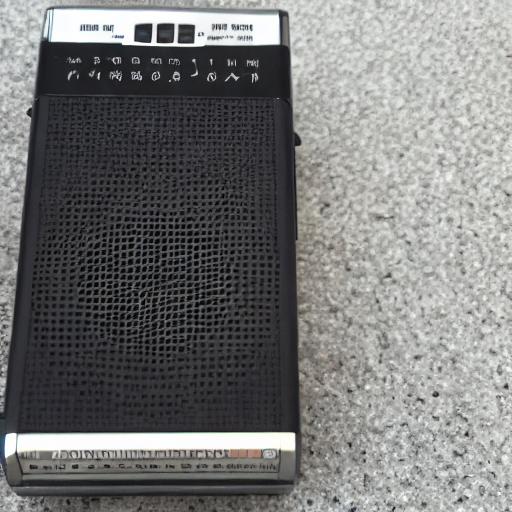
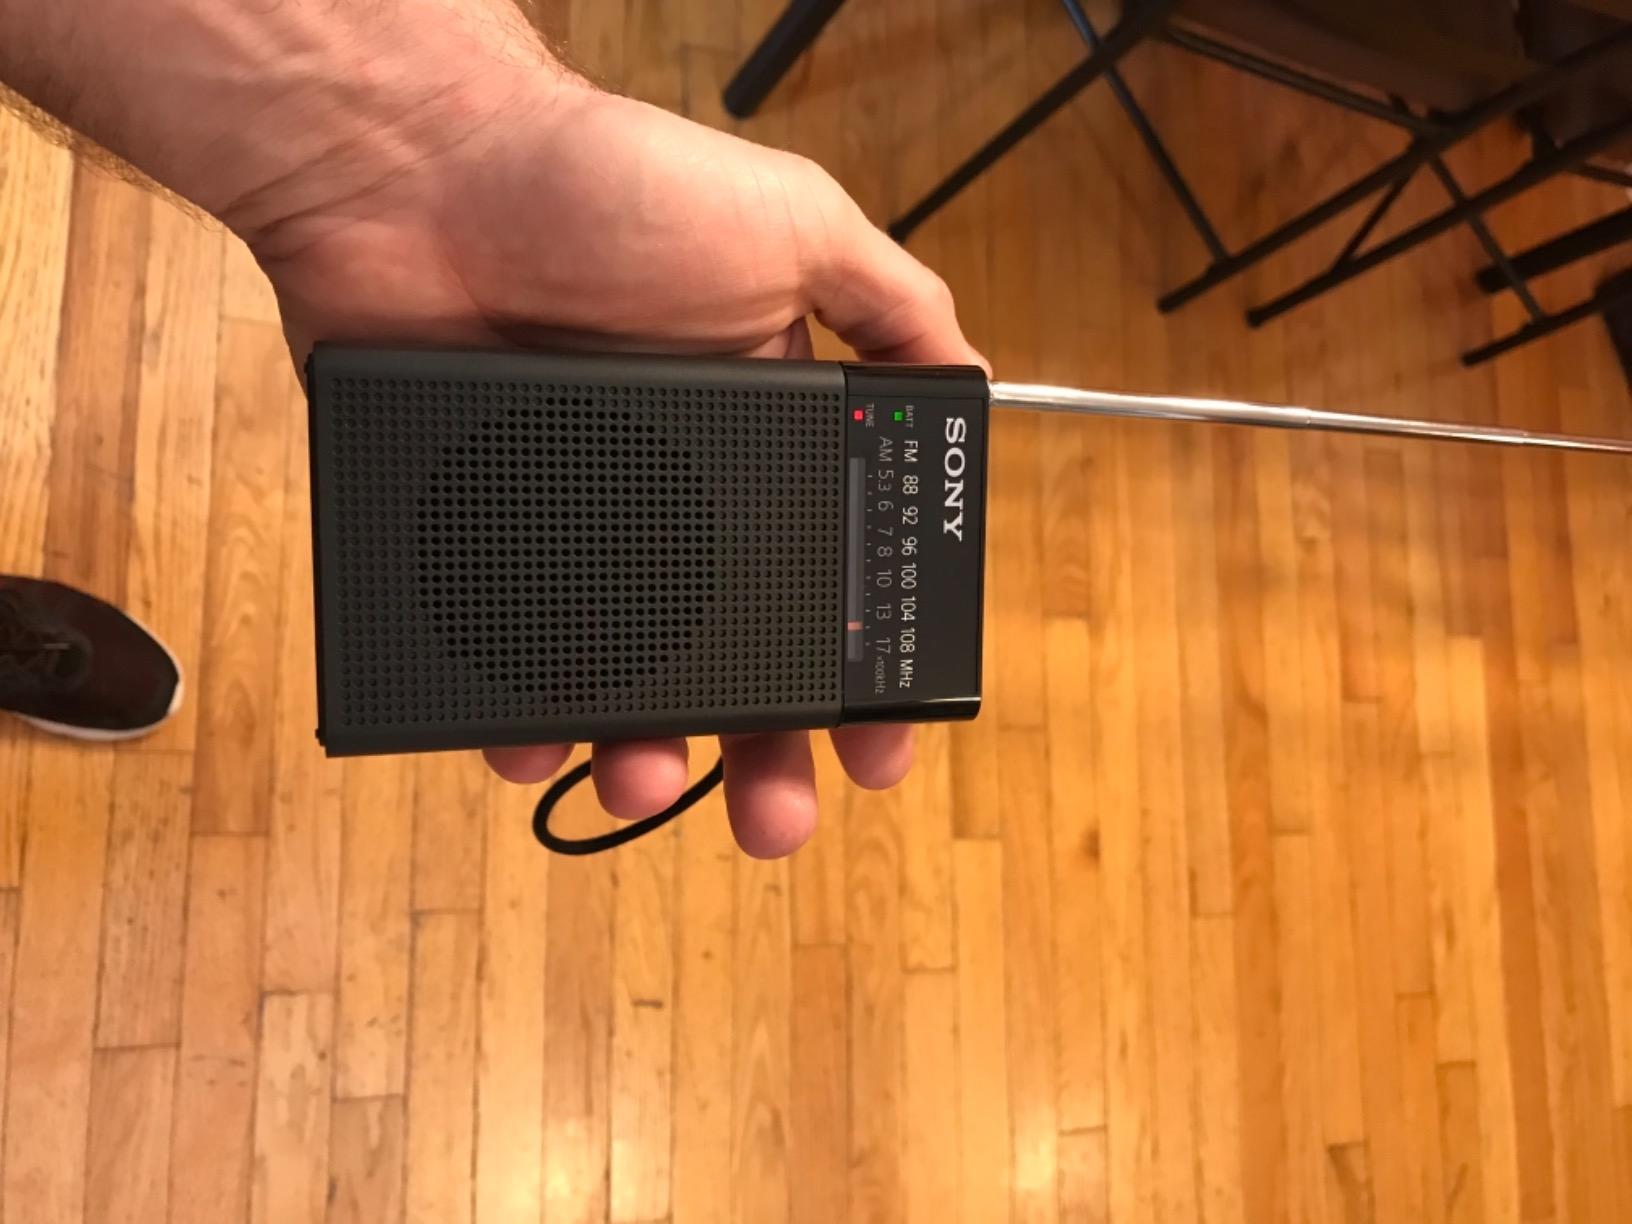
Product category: radio
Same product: no